Bird visual acuity rendering: 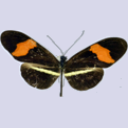
Butterfly visual acuity rendering: 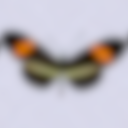
Species: erato
Subspecies: petiverana
Sex: female
View: dorsal
Hybrid status: valid subspecies
Locality: Ticul MEX YU
Coordinates: 20.4, -89.533